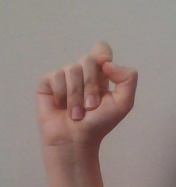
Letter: fa